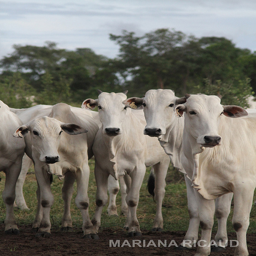
A herd of cows are standing together in a field.
a bunch of cows standing next to each other
A bunch of white cows stand near each other.
A group of white cows standing in a line.
Several cows are shown standing together in a field.